A Cinderella Story: Once Upon a Song

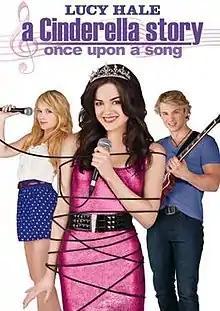
DVD cover

A Cinderella Story: Once Upon a Song is a 2011 American teen comedy musical film directed by Damon Santostefano and starring Lucy Hale, Freddie Stroma, Megan Park, Matthew Lintz and Missi Pyle. It is a stand-alone sequel to "Another Cinderella Story" (2008) and the third installment in "A Cinderella Story" series. In the film, a teenager dreams of being a singer, but her cruel stepmother and stepsister do everything they can to stop her from succeeding. When a new boy comes to school, she tries to get his attention using her voice. The film was released on DVD and digital on September 6, 2011, and premiered on ABC Family on January 22, 2012. The film was followed by "" (2016).